2030 Winter Olympics

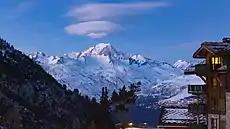
View of Mont Blanc from Les Arcs ski resort

On 29 November 2023, per the recommendation of the Future Host Commission, the IOC Executive Board invited the French National Olympic and Sports Committee to targeted dialogue proposing that the 2030 Winter Olympics be held in the French Alps.